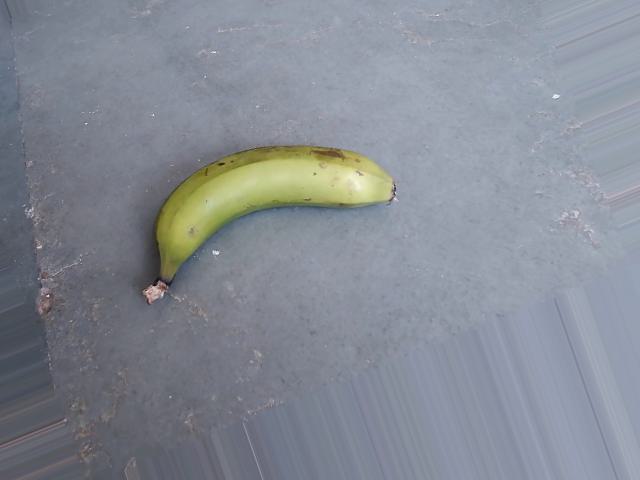
Label: Raw_Banana